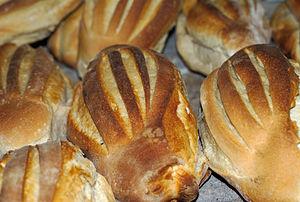
Le pain brié est un pain originaire de Normandie, plus précisément, de la région du Bessin.